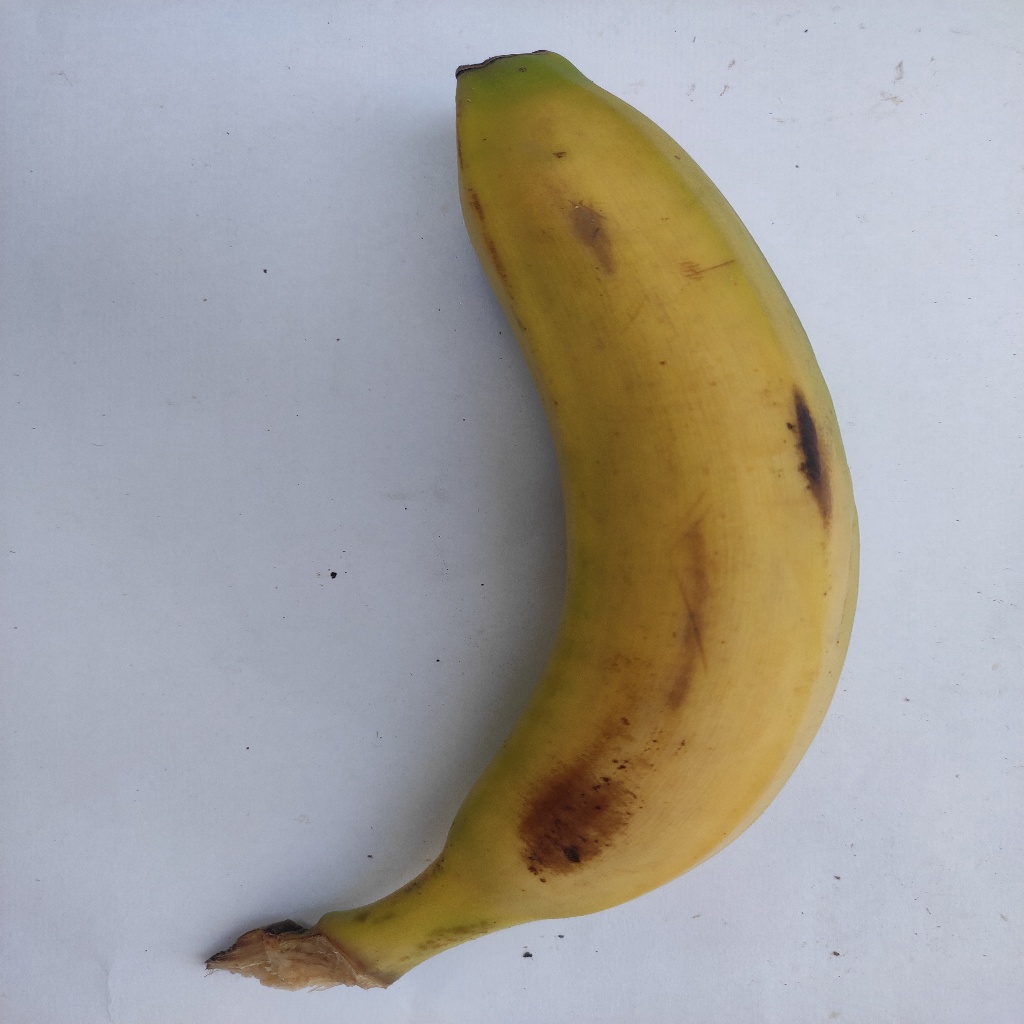
Crop: banana
Quality class: Class_A